DeKalb, Illinois

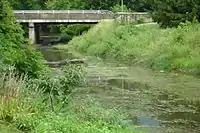
The Kishwaukee River

DeKalb is in northern Illinois, about west of downtown Chicago and 30 miles southeast of Rockford. The South Branch Kishwaukee River flows northward through DeKalb.